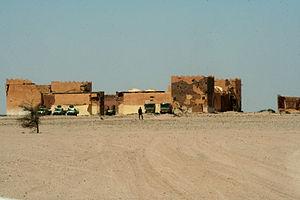
Aïn Ben Tili est un village situé à l'extrême nord de la Mauritanie contre la frontière avec le Sahara occidental à quelques kilomètres de Bir Lehlou. Il se trouve aussi à quelques heures de piste de la ville de Tindouf en Algérie.